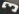
Number: 3